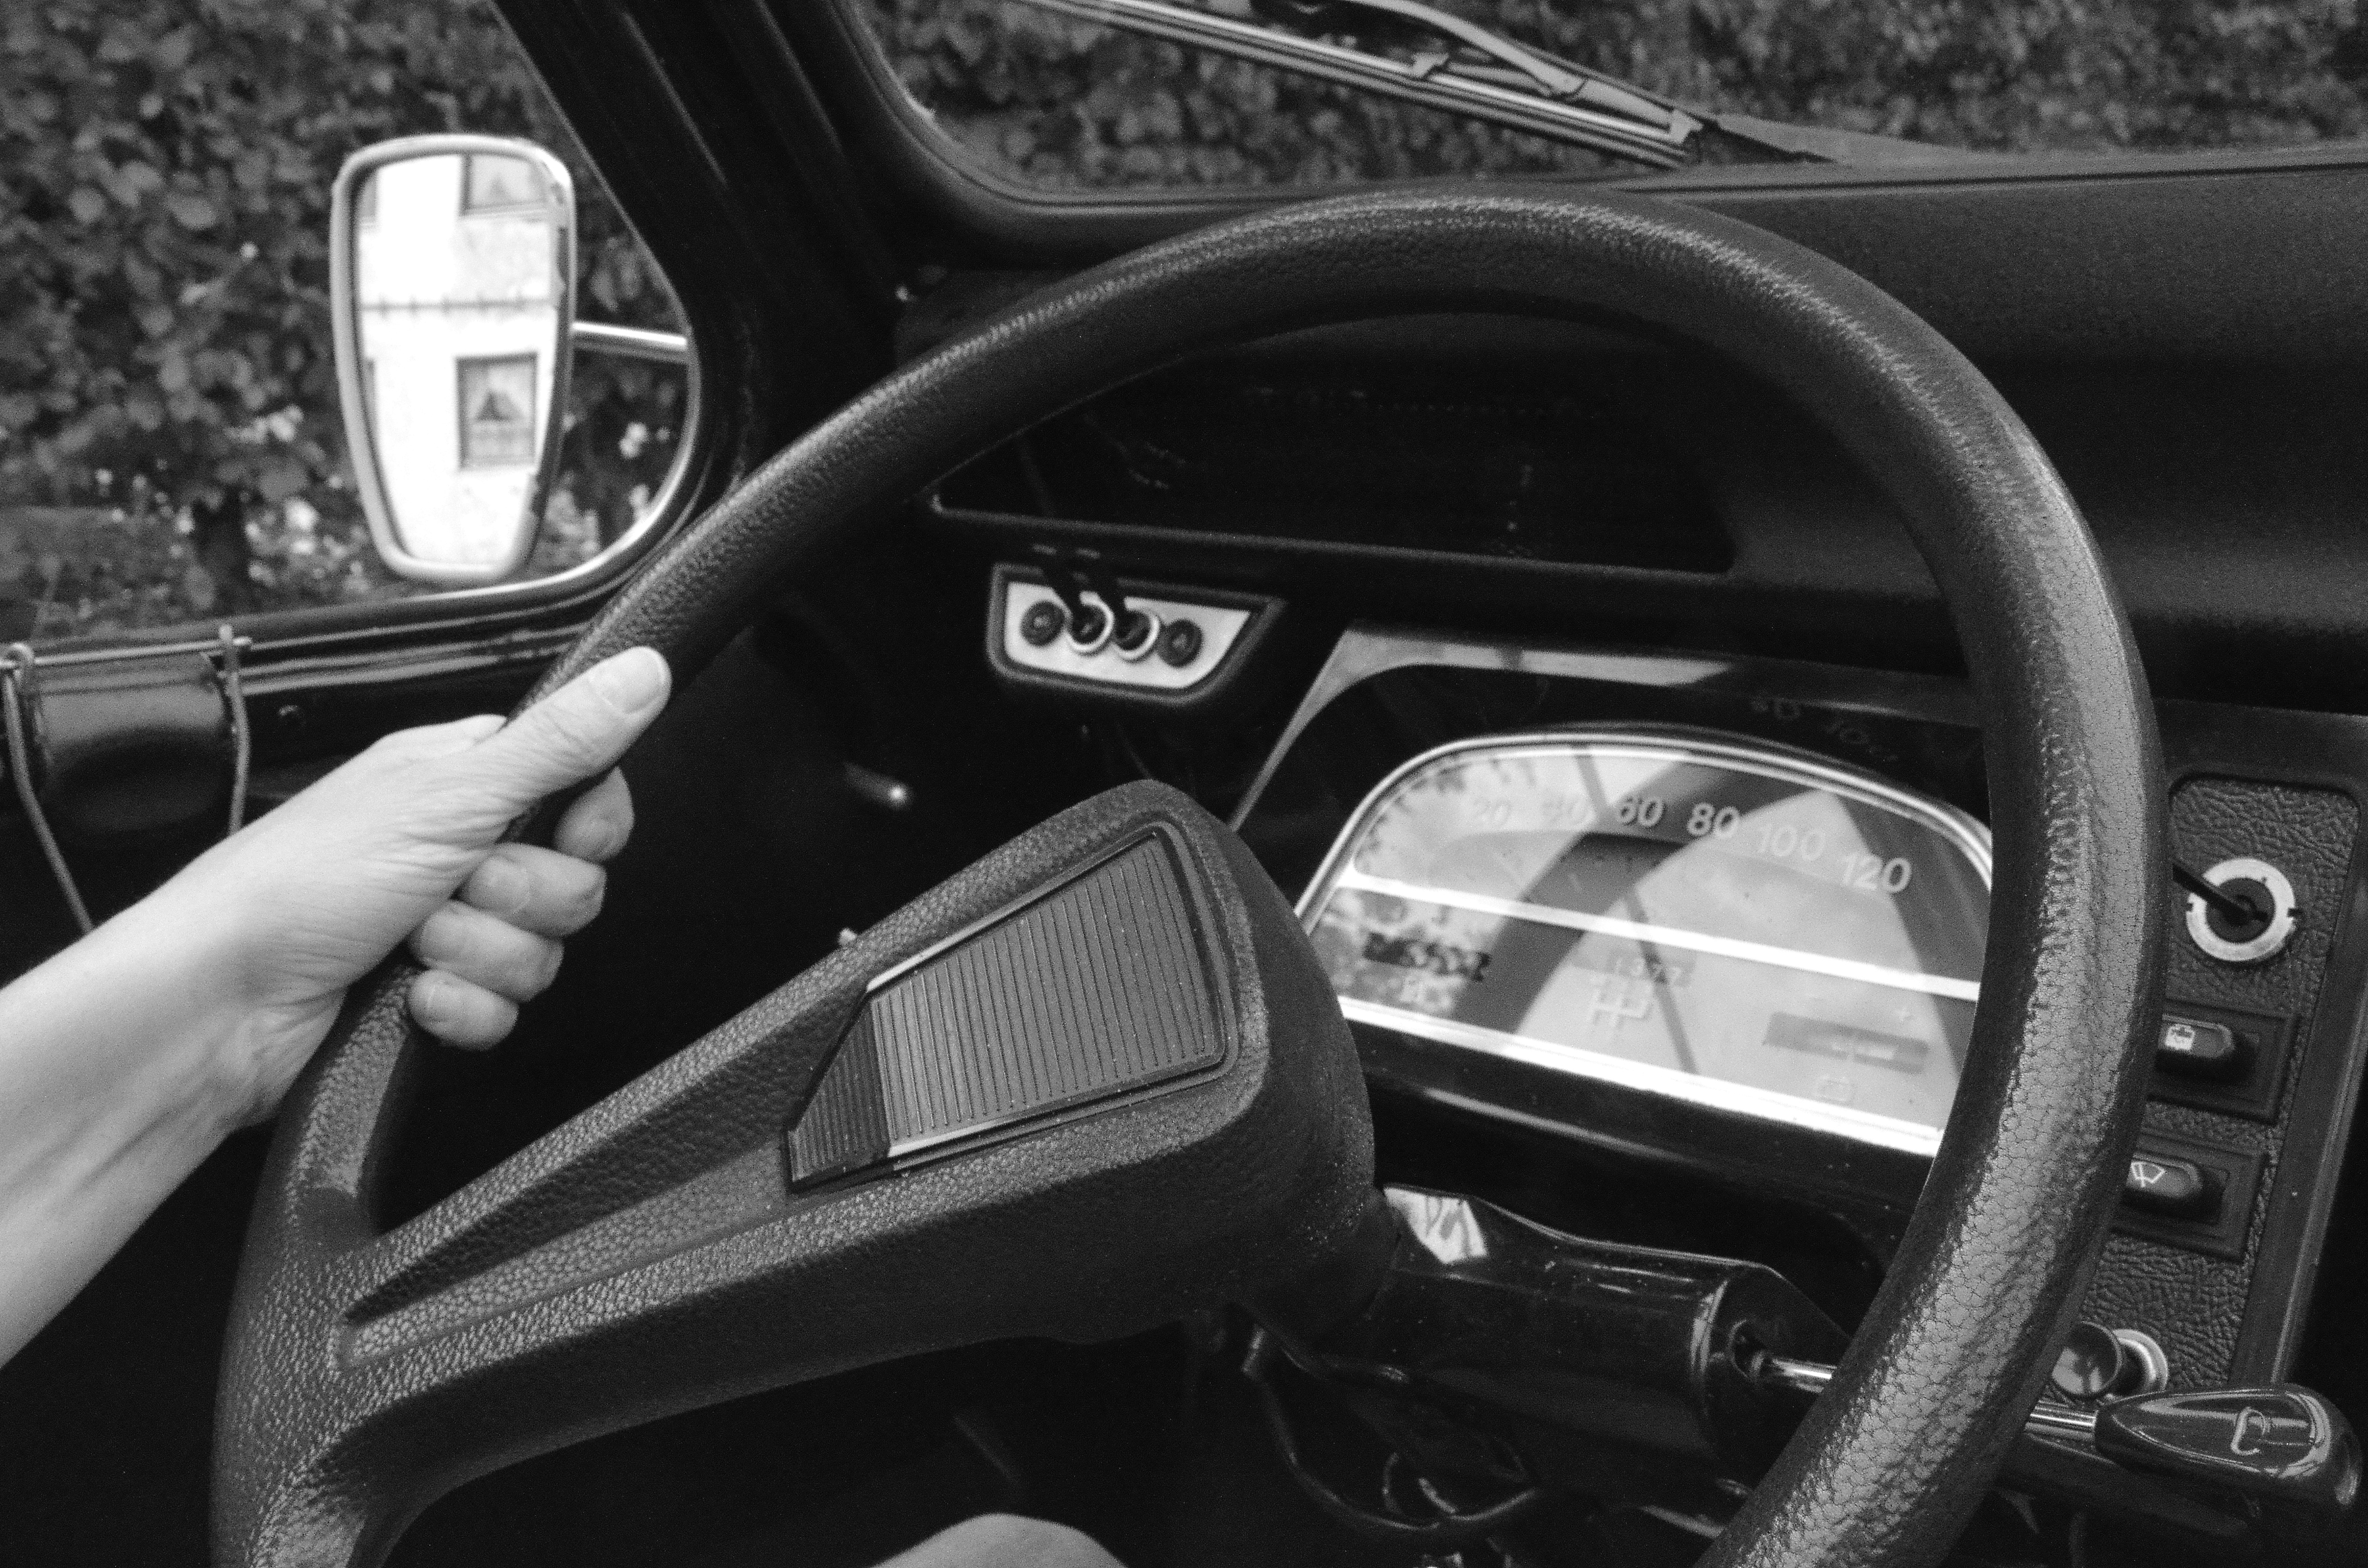
black and white, car, wheel, old, ad, travel, green, vehicle, drive, holiday, auto, freedom, steering wheel, monochrome, close, tour, hands, duck, holidays, overview, sedan, oldtimer, weekend, on the go, slowly, city car, allg u, rear mirror, land vehicle, monochrome photography, windshield wipers, automobile make, automotive exterior, automotive design, luxury vehicle, family car, steering part